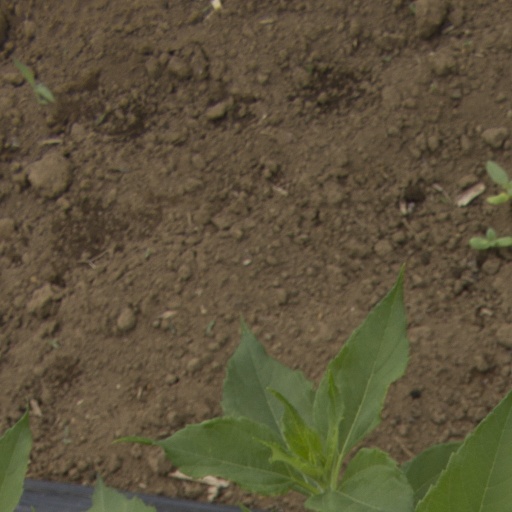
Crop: Jerusalem artichoke